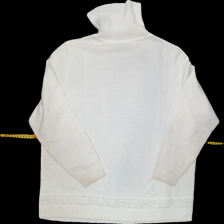
View: back
Type: Sweater
Category: Ladies
Brand: Not Applicable
Colors: White
Material: 100% acrylic
Pattern: Plain
Cut: C-collar, Regular
Size: 46
Season: All
Trend: No trend
Stains: Yes
Price range: <50
Recommended usage: Recycle